Ursulines of Quebec

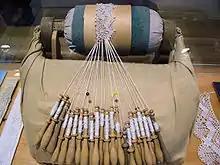
Ursuline lace

The Museum is affiliated with the CMA, CHIN and Virtual Museum of Canada.